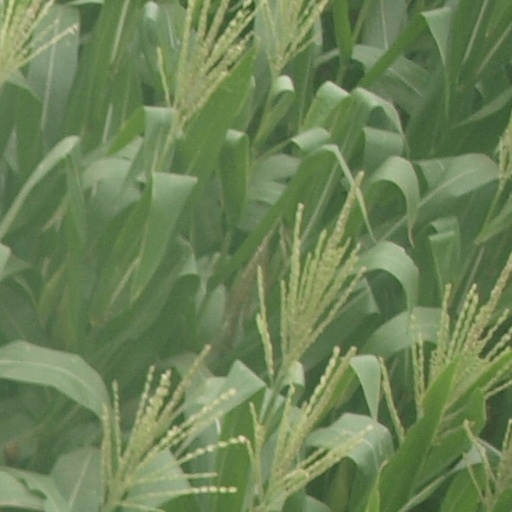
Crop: maize; corn